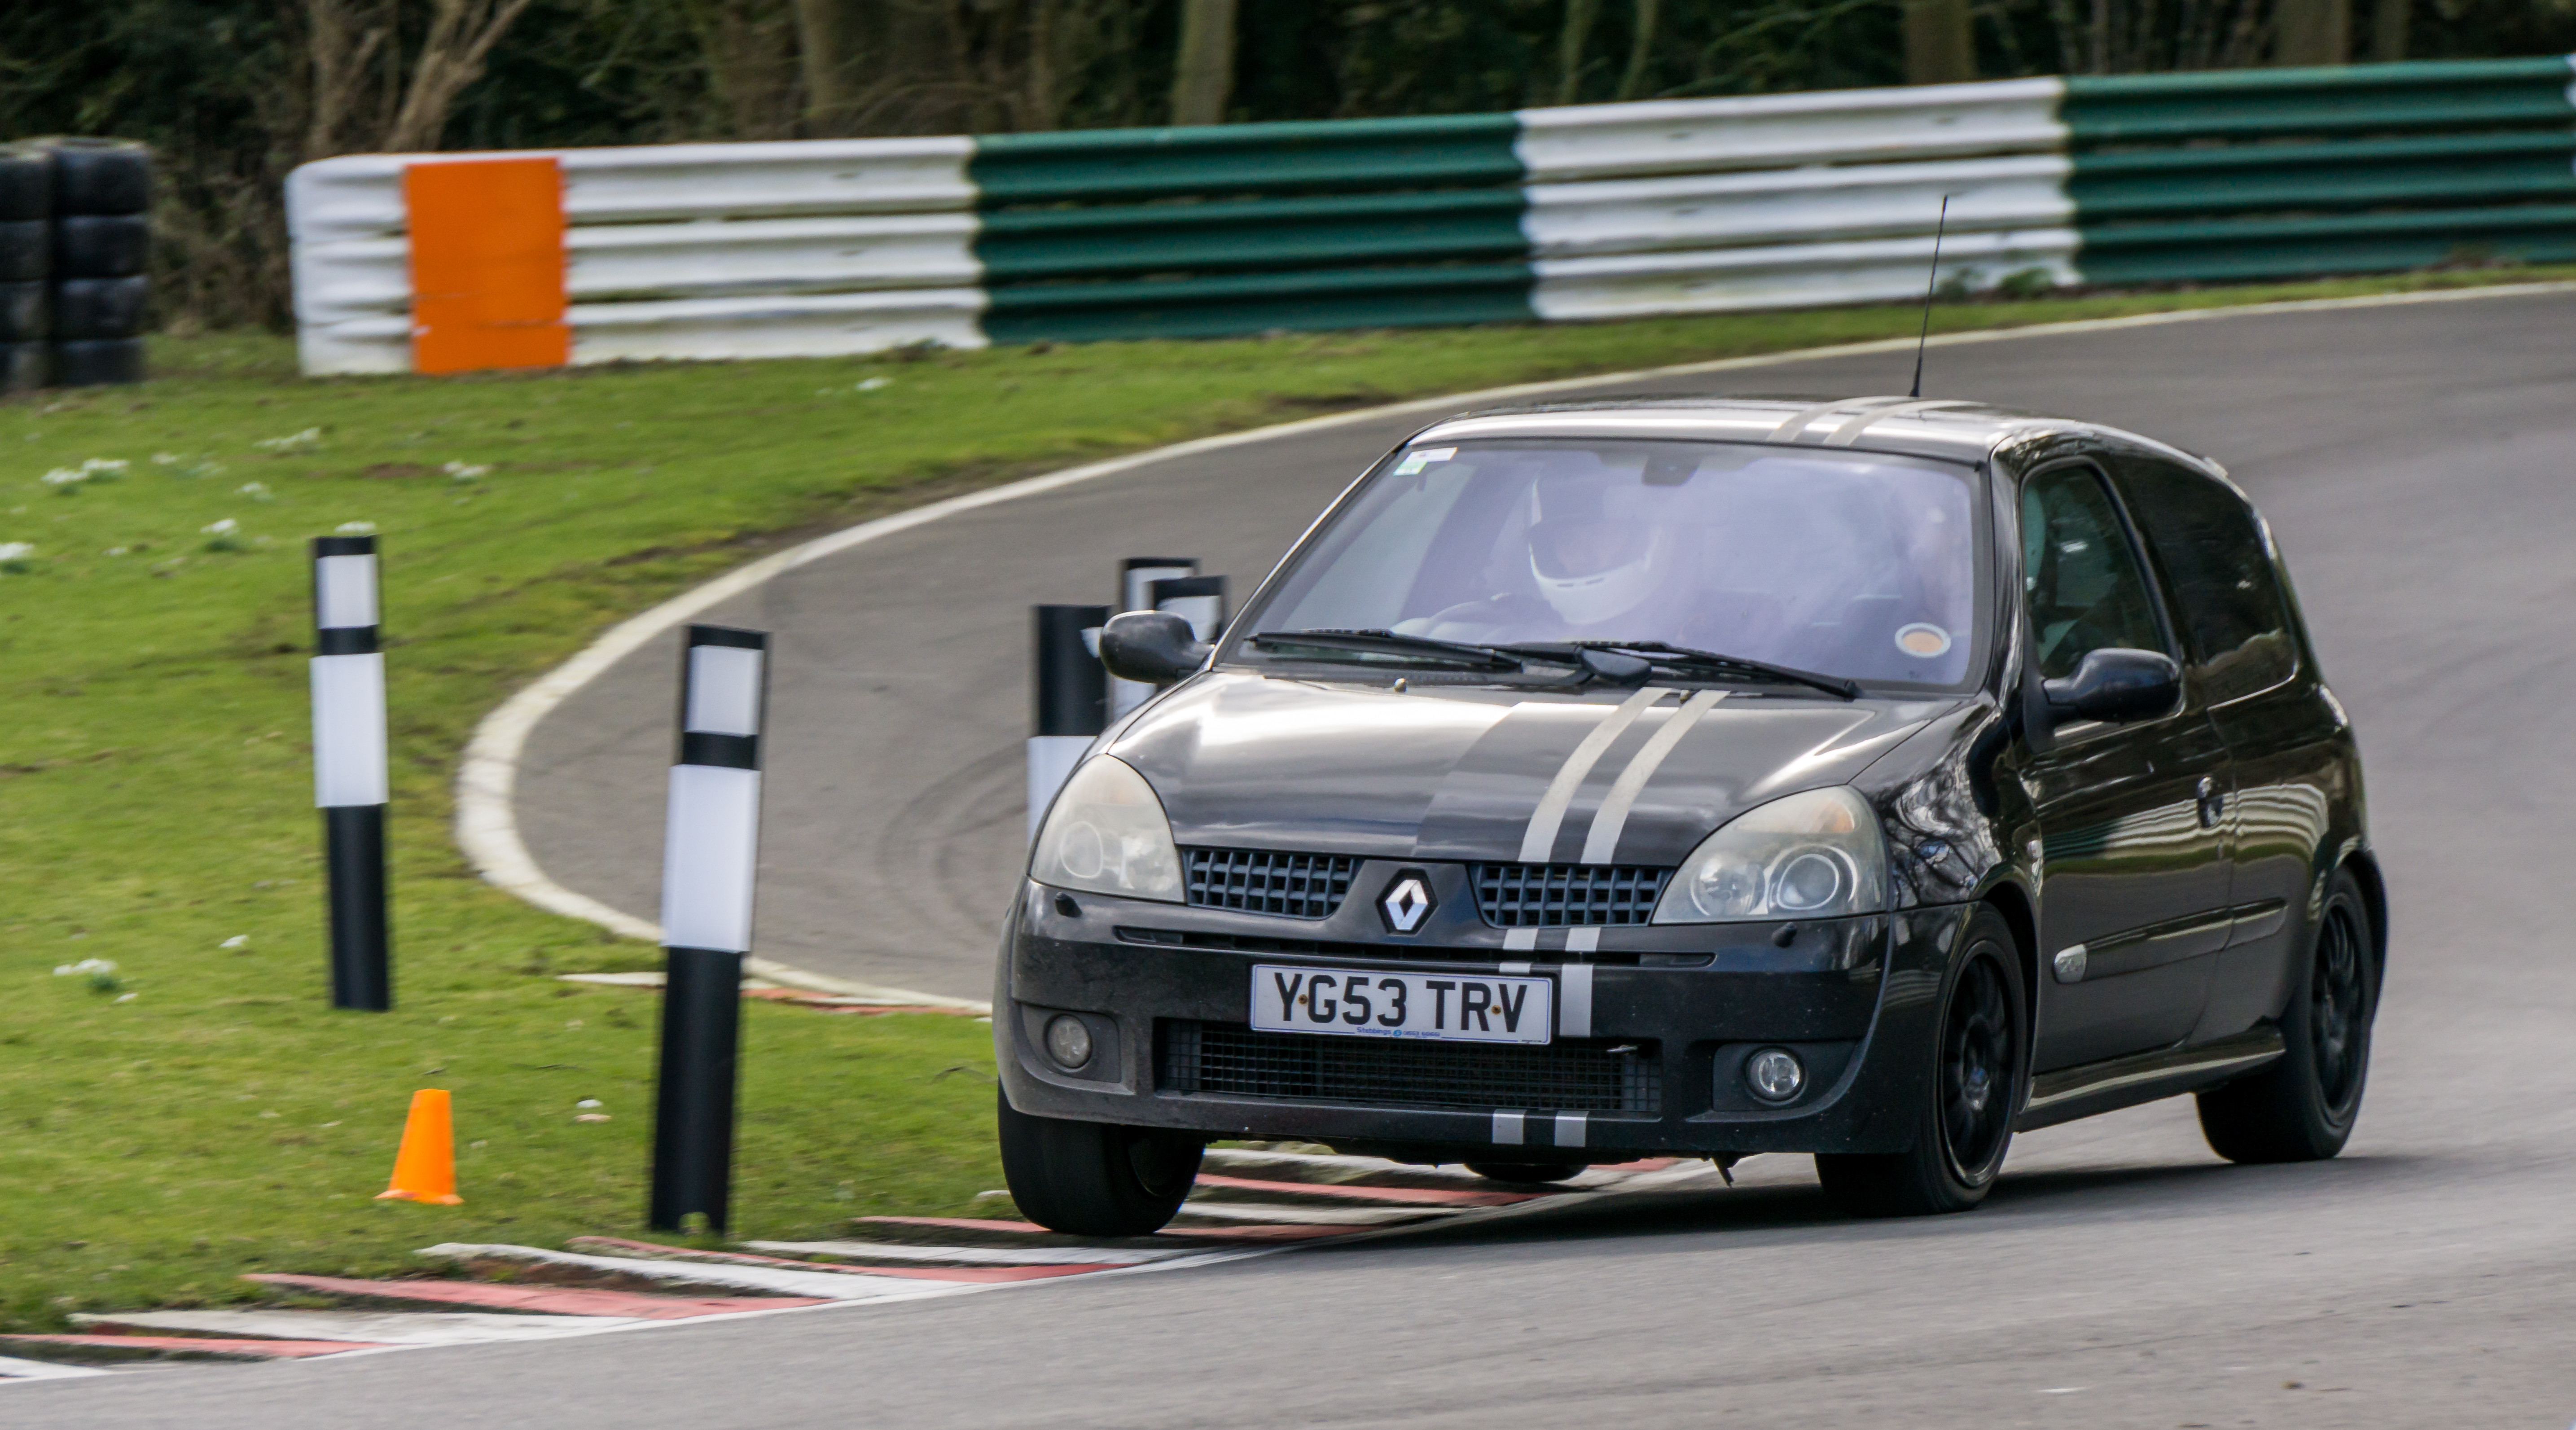
track, car, driving, vehicle, park, hatchback, race car, 2016, racing, sony, day, peugeot, february, ilce6000, trackday, 28th, cadwell, opentrack, land vehicle, auto racing, automobile make, compact car, subcompact car, supermini